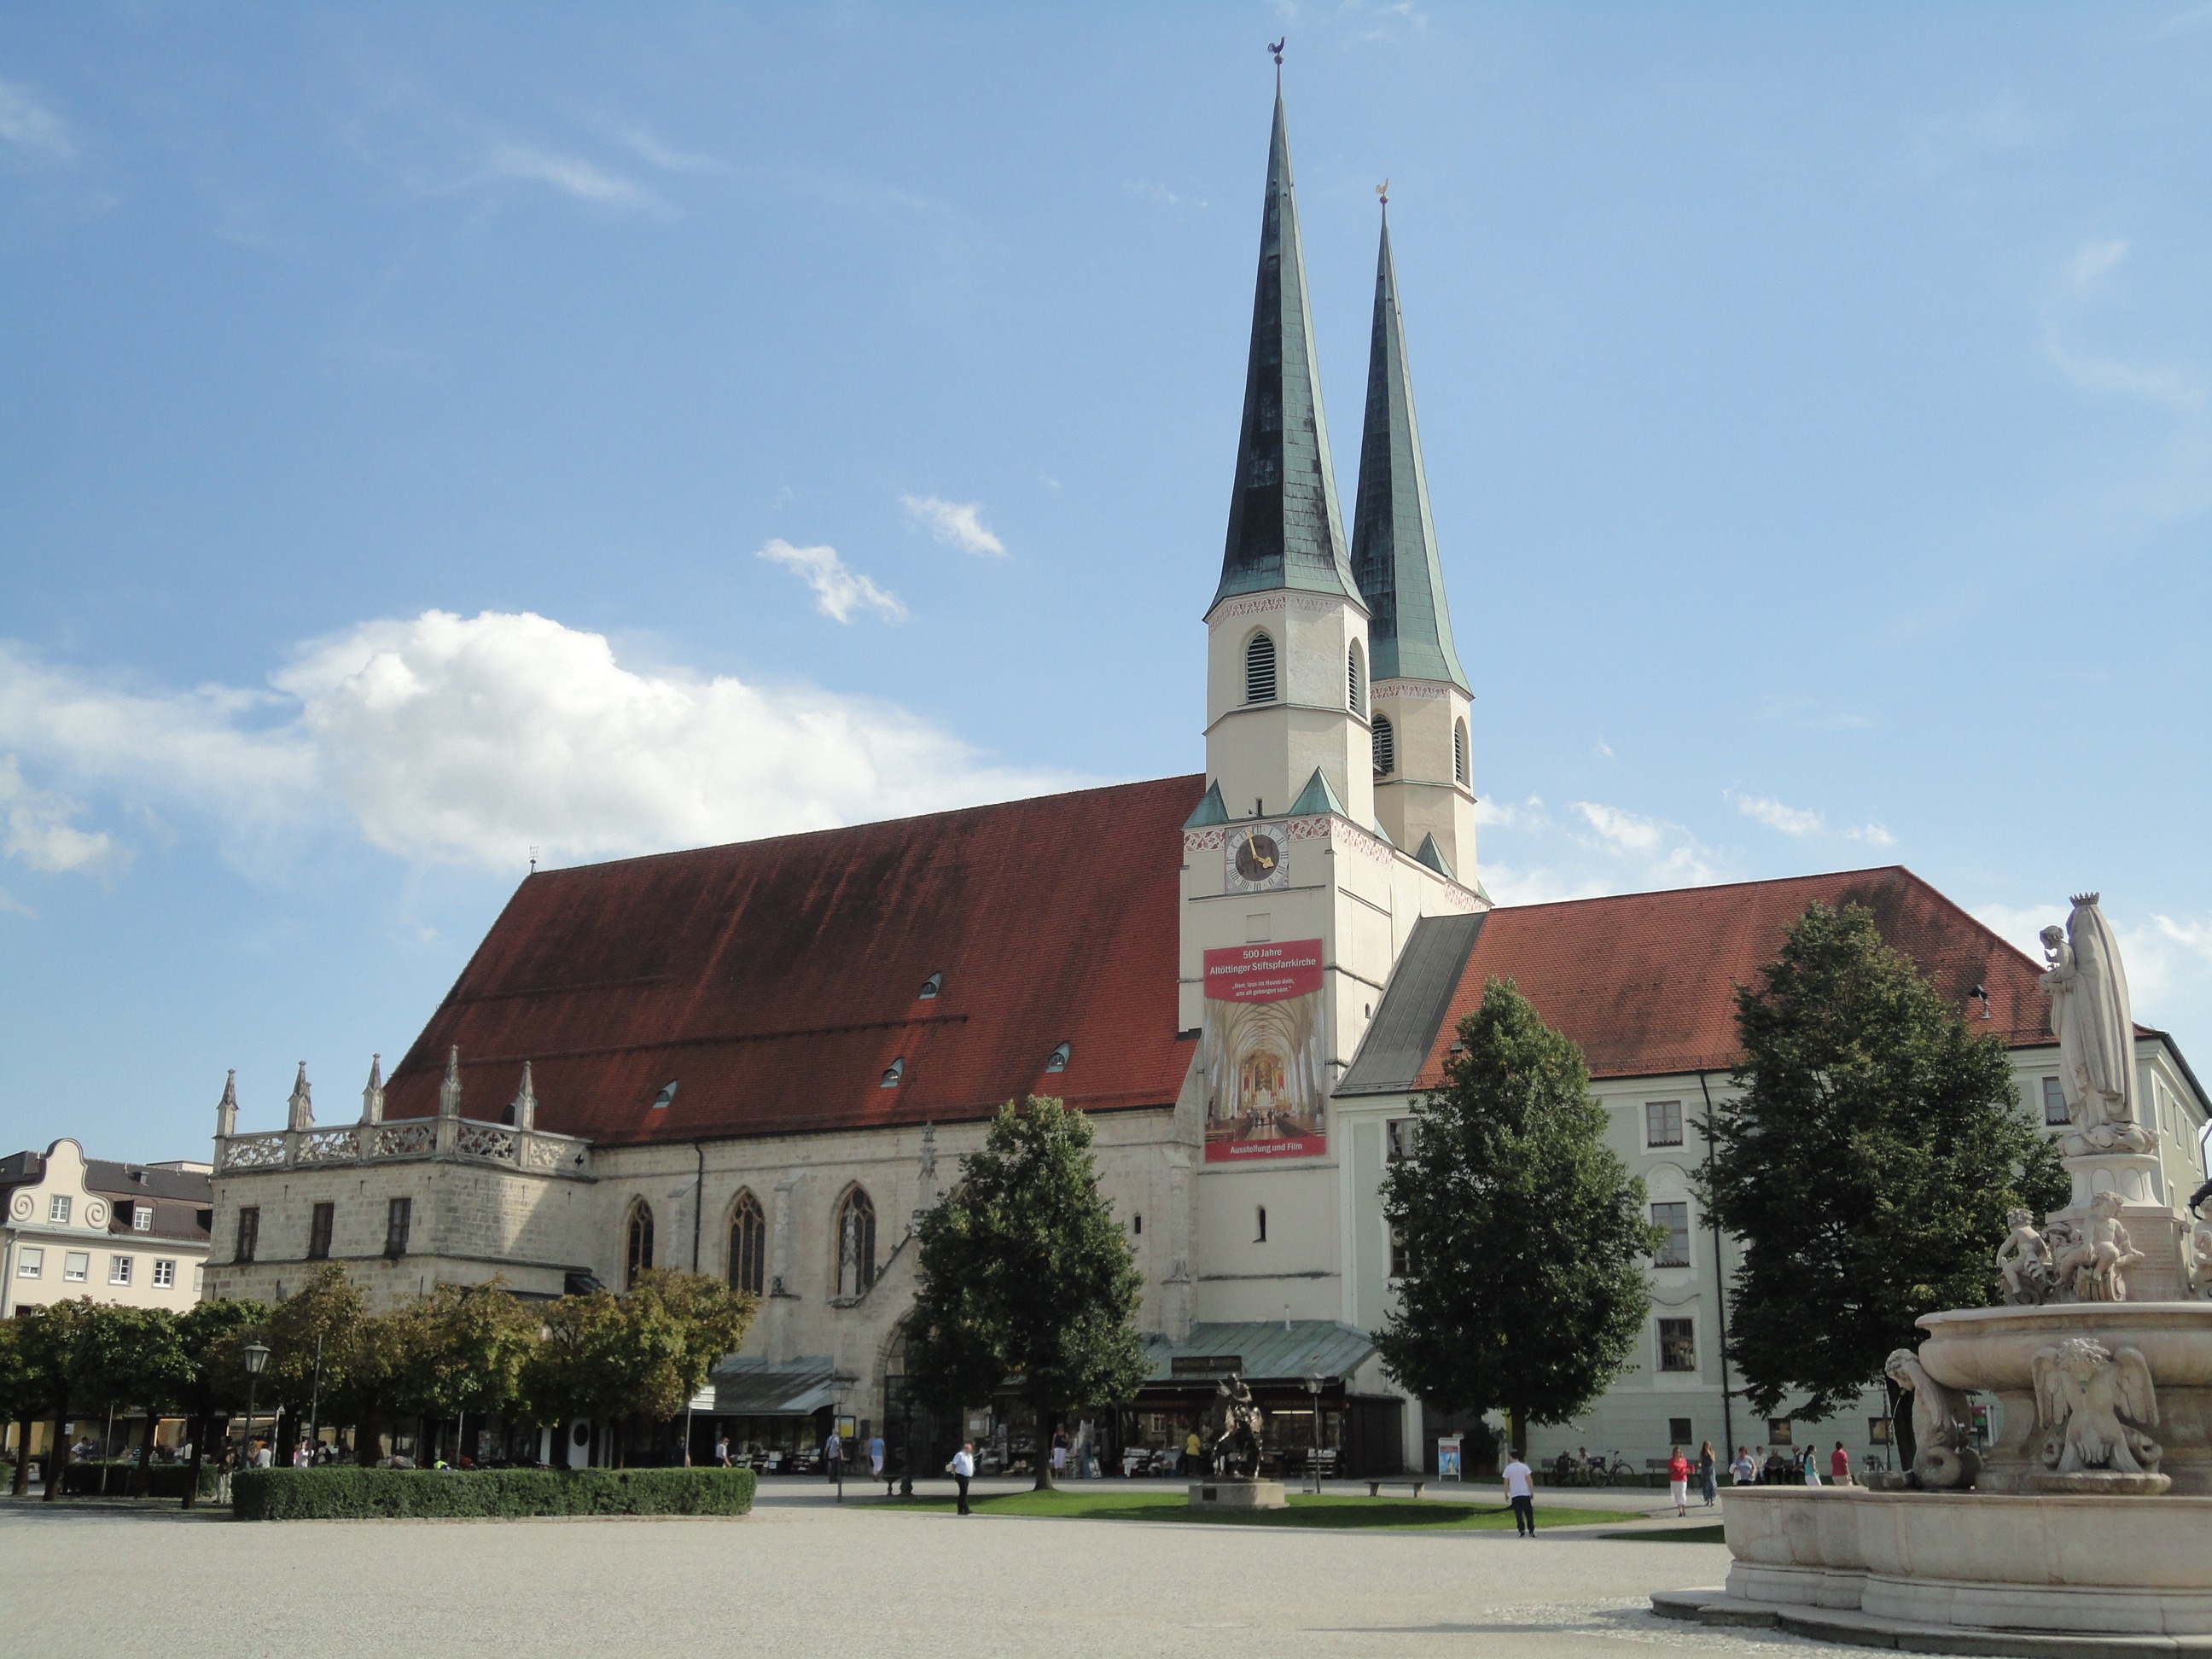
building, plaza, church, cathedral, place of worship, collegiate church, upper bavaria, house of worship, place of pilgrimage, historic site, alt tting, kapellplatz